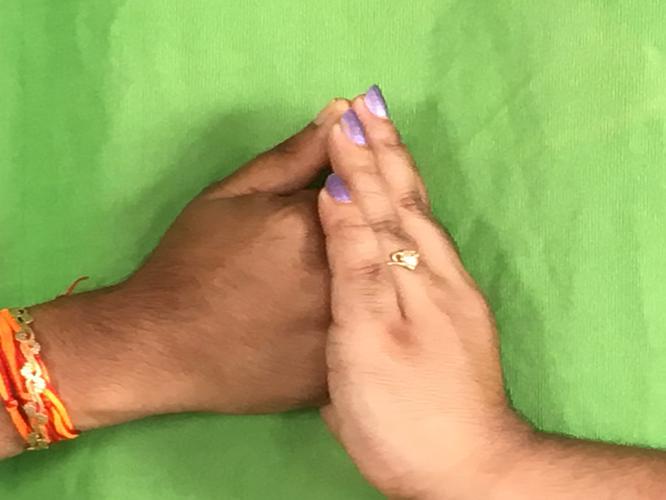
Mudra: Shanka
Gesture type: double_hand